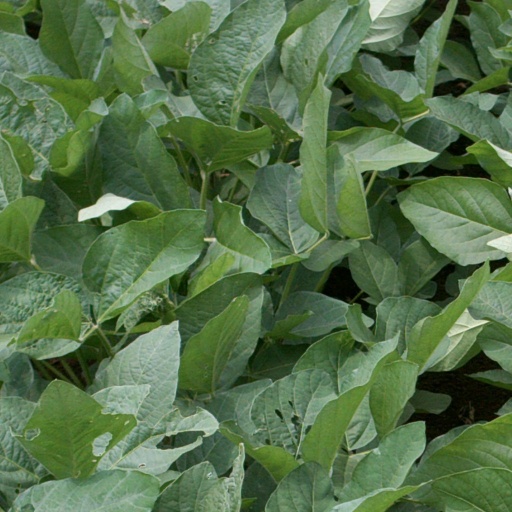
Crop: soybean